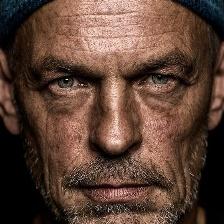
Label: faces